Buster Crabbe

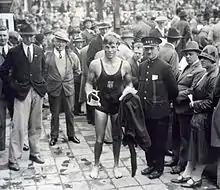
Crabbe at age 20 at the 1928 Olympics in Amsterdam

Crabbe competed in two Olympic Games as a swimmer. At the 1928 Summer Olympics in Amsterdam, he won the bronze medal for the 1,500 meters freestyle, and at the 1932 Summer Olympics in Los Angeles, he won the gold medal for the 400 meters freestyle when he beat Jean Taris of France by a tenth of a second.